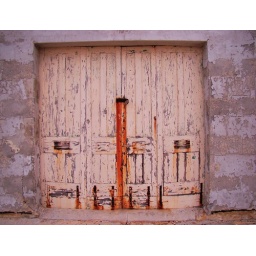
An abandoned old door of a boat house in Armier, Malta.